Raphael Falk (chess player)

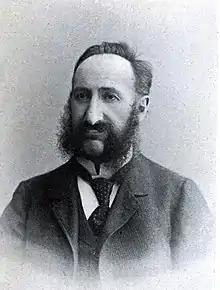
Raphael Falk

He took 12th at Moscow 1899 (the 1st Russian Chess Championship, Mikhail Chigorin won), shared 1st with Goncharov in Moscow City Chess Championship in 1901, and tied for 5-7th at Moscow-ch 1902 (Boyarkov won).